Dire wolf

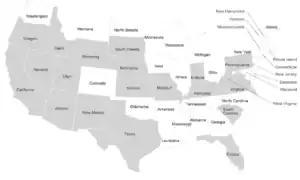
US states where dire wolf remains have been found are shaded gray

When compared with the dentition of genus "Canis" members, the dire wolf was considered the most evolutionary derived (advanced) wolf-like species in the Americas. The dire wolf could be identified separately from all other "Canis" species by its possession of "P2 with a posterior cusplet; P3 with two posterior cusplets; M1 with a mestascylid, entocristed, entoconulid, and a transverse crest extending from the metaconid to the hyperconular shelf; M2 with entocristed and entoconulid."